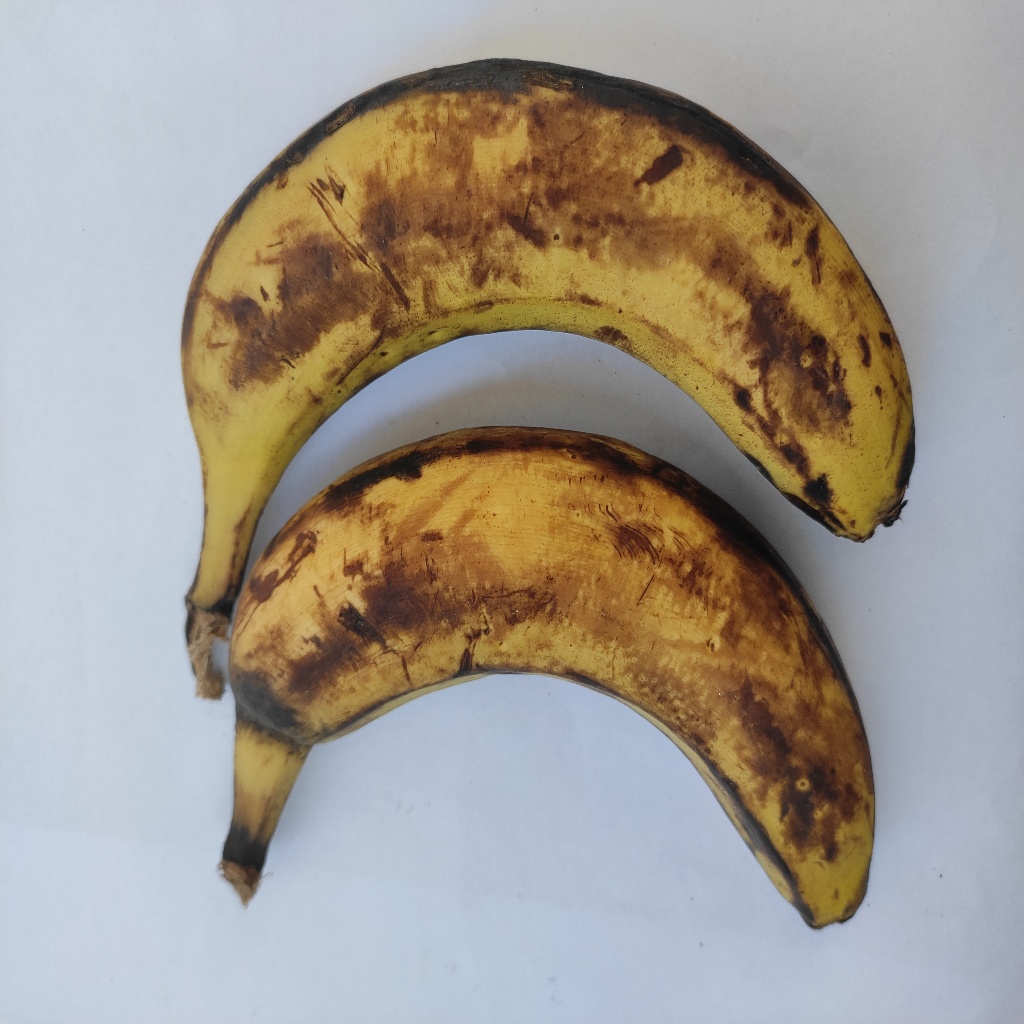
Crop: banana
Quality class: Defect